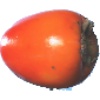
Label: kaki